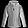
Label: Coat